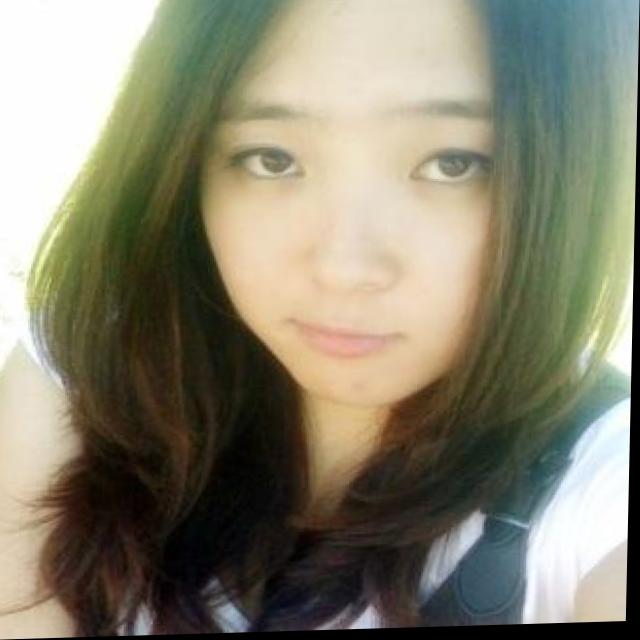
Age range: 21-44